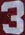
Number: 3